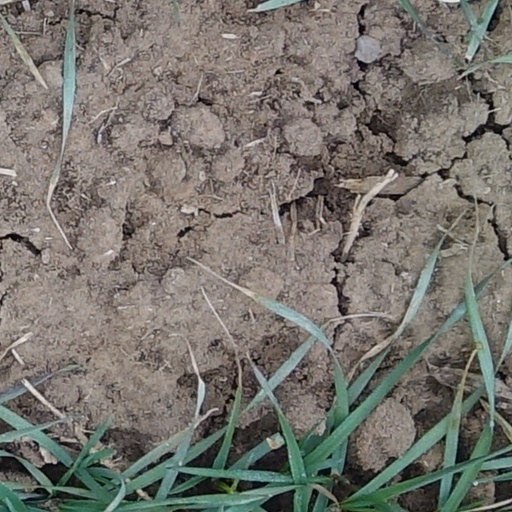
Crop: wheat